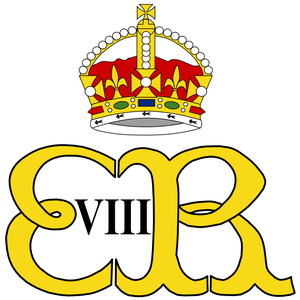
Le monogramme royal est le monogramme personnel du souverain du Royaume-Uni. Il est imprimé sur les documents royaux et documents d'État et est utilisé par les départements du gouvernement.